Gearóid O'Sullivan

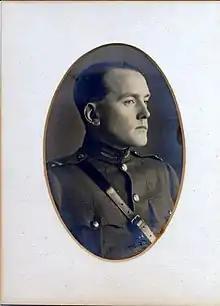

Gearóid O'Sullivan (28 January 1891 – 25 March 1948) was an Irish teacher, Irish language scholar, army officer, barrister and Sinn Féin and Fine Gael politician.